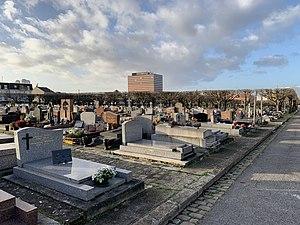
Cimetière ancien de Rosny-sous-Bois.
L'ancien cimetière de Rosny-sous-Bois, est un cimetière se trouvant boulevard Gabriel-Péri à Rosny-sous-Bois, situé au lieu dit « les Buttes », entre la rue Conrad-Adenauer et la ligne de Paris-Est à Mulhouse-Ville. C'est l'un des deux cimetières de la ville avec le cimetière communal de Rosny-sous-Bois.